History of Hersheypark

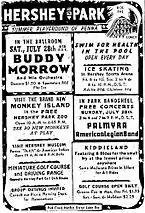
An advertisement for Hershey Park from 1956.

However, the park was able to maintain the rides it had, so they remained in relatively good condition. However, Wild Cat was declining throughout the period, and once the war ended, Hershey began to look for the next roller coaster. In the 1944 season, the park reached an agreement to purchase a used carousel built by PTC in 1919. (It still operates in the park today, with music from a 1926 Wurlitzer model #153 Military Band Organ.) The carousel was the last ride Milton Hershey purchased and saw in operation as he died that year. However, he had reached an agreement with PTC to build a new roller coaster to replace Wild Cat for the 1946 season. It would be the largest roller coaster in the nation.